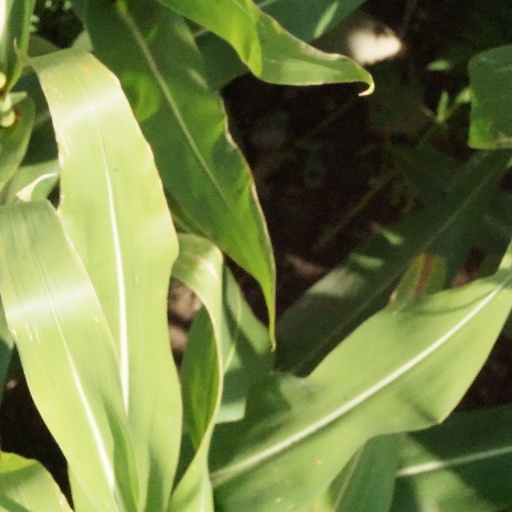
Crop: maize; corn